William McGregor Paxton

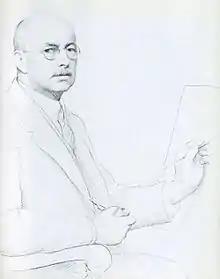
"Self-portrait",

William McGregor Paxton (June 22, 1869 – 1941) was an American painter and instructor who embraced the Boston School paradigm and was a co-founder of The Guild of Boston Artists. He taught briefly while a student at Cowles Art School, where he met his wife Elizabeth Okie Paxton, and at the Museum of Fine Arts School in Boston. Paxton is known for his portraits, including those of two presidents—Grover Cleveland and Calvin Coolidge—and interior scenes with women, including his wife. His works are in many museums in the United States.